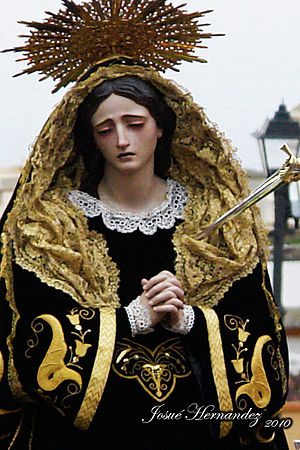
Fernando Estévez / Værker
Fernando Estévez de Salas var en spansk billedhugger og maler. Han betragtes som den højeste repræsentant for neoklassisk kunst på De Kanariske Øer.